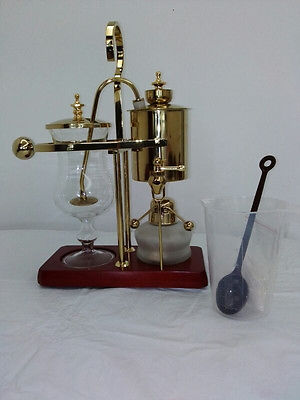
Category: coffee maker